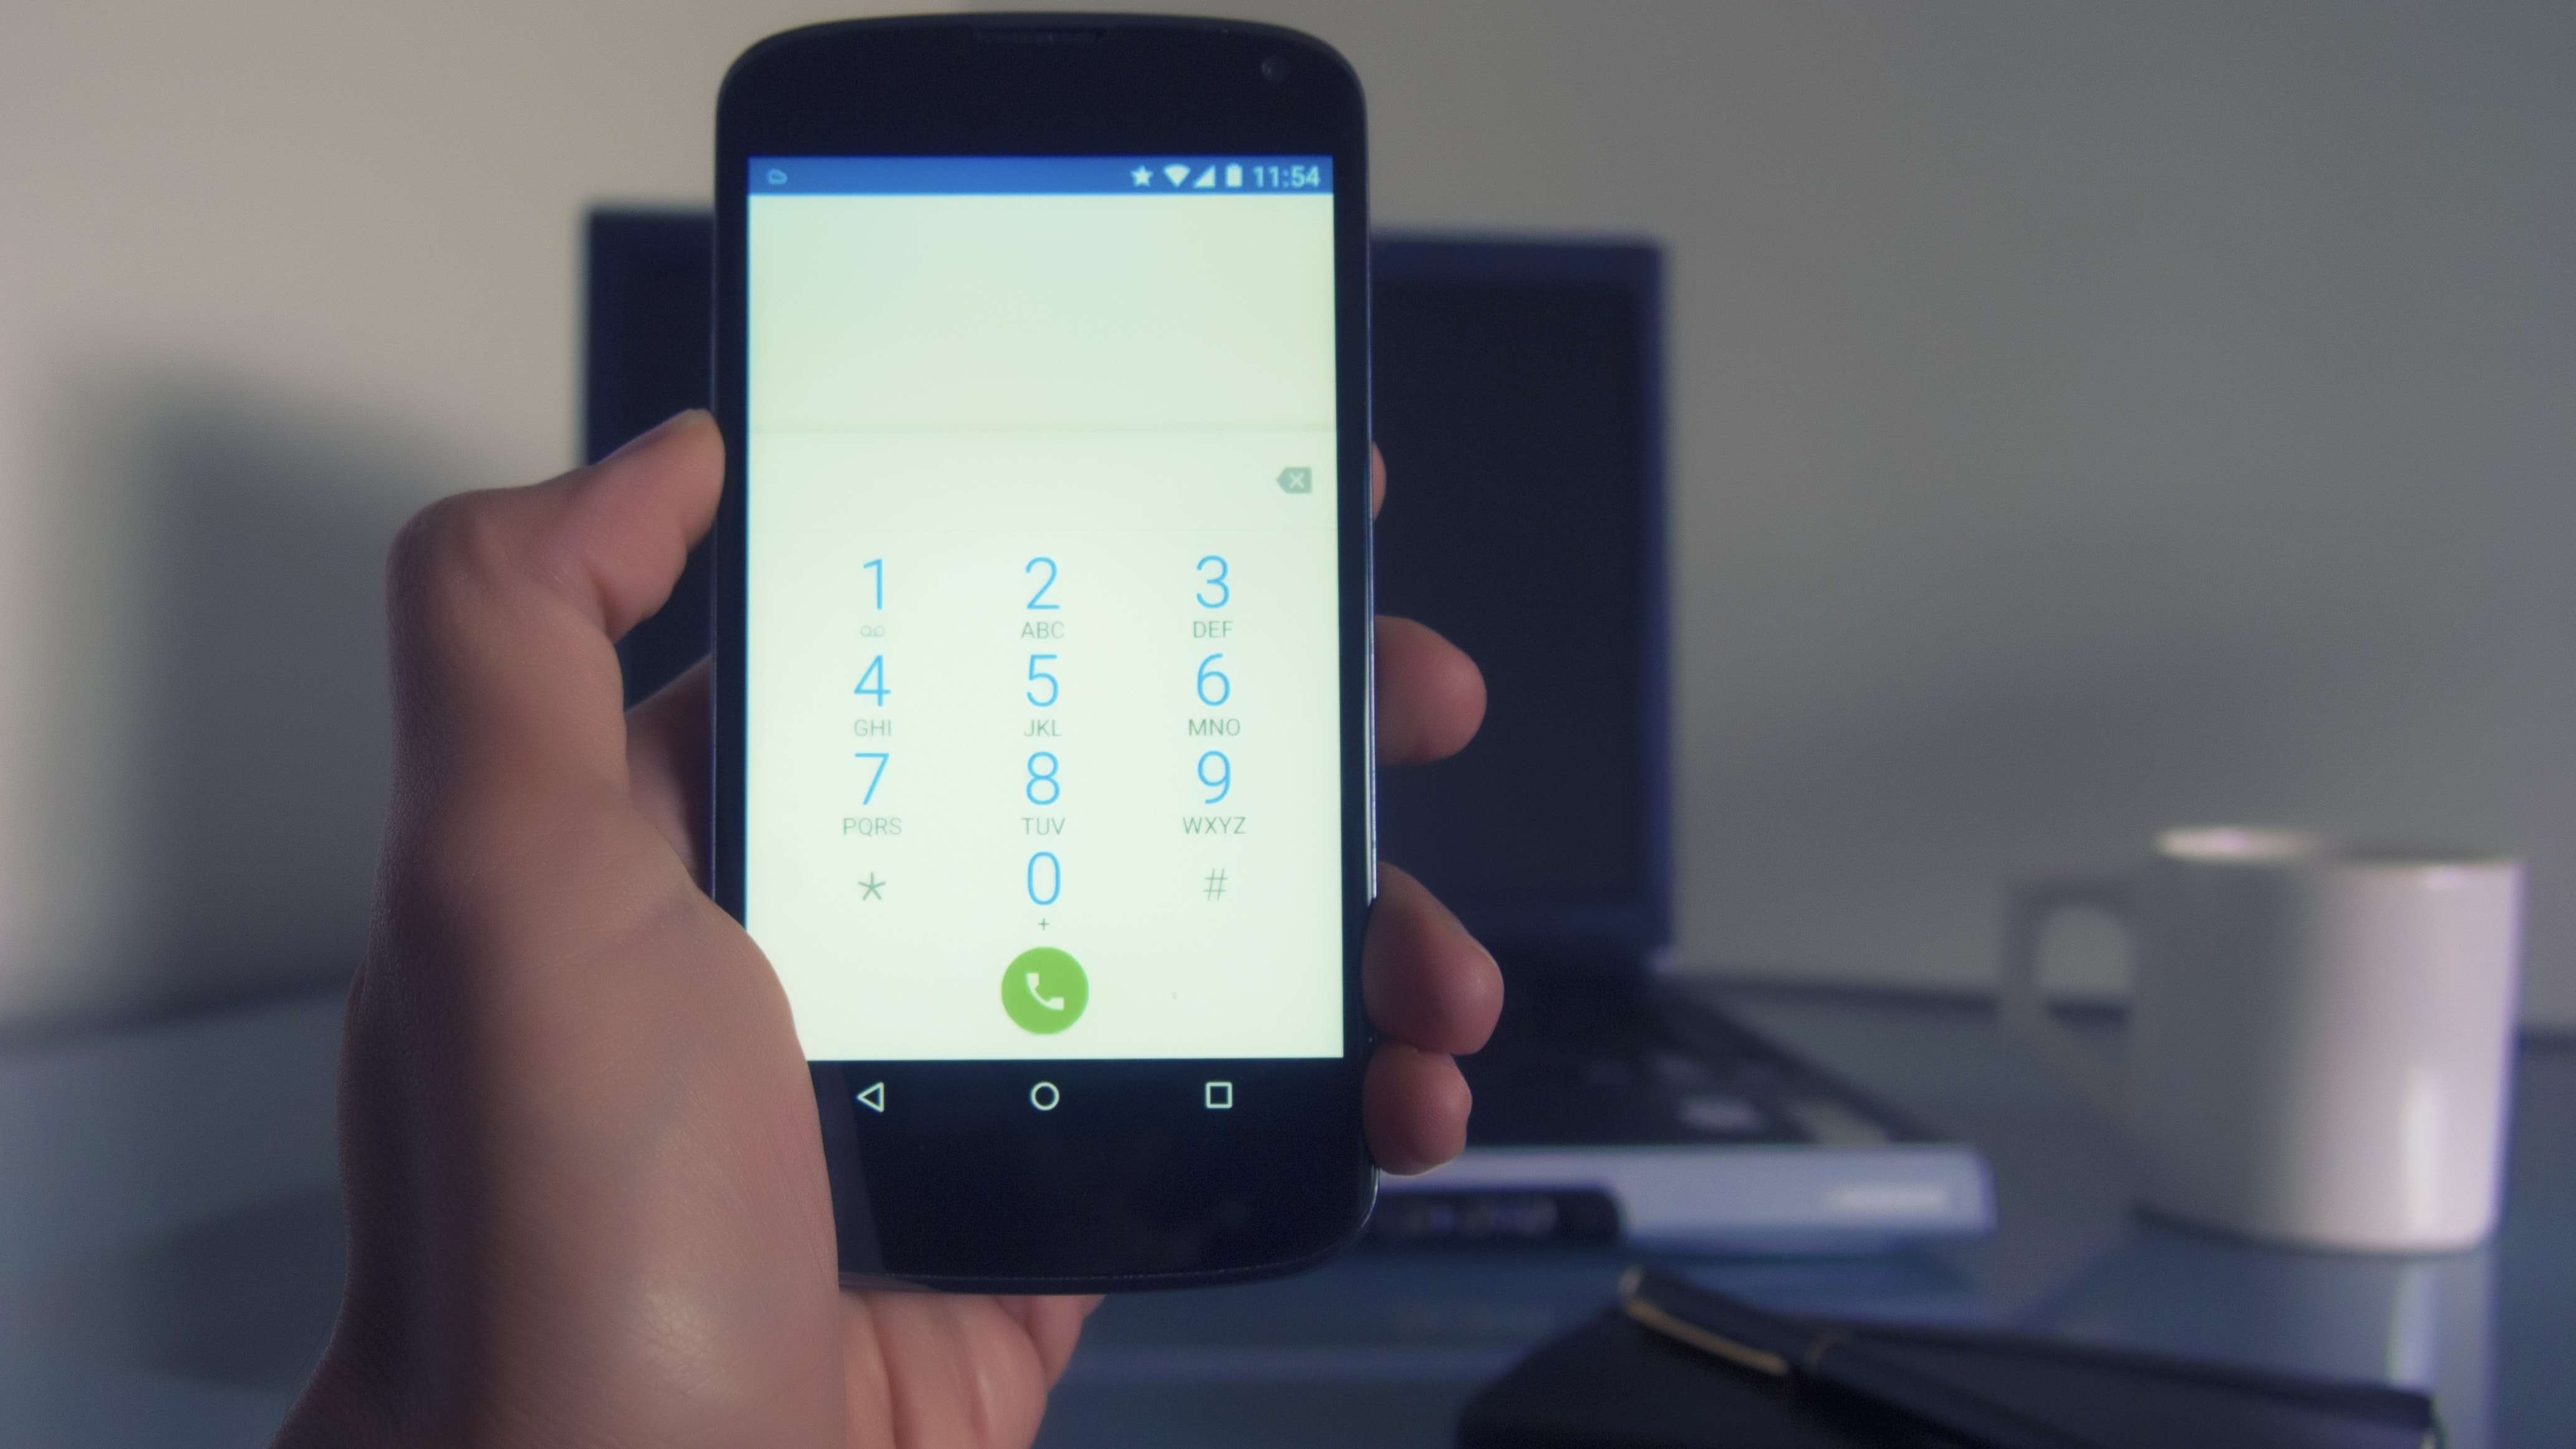
gadget, mobile phone, smartphone, communication device, portable communications device, electronic device, technology, iphone, text, finger, feature phone, hand, font, mobile device, electronics, ipod touch, multimedia, screenshot, thumb, gesture